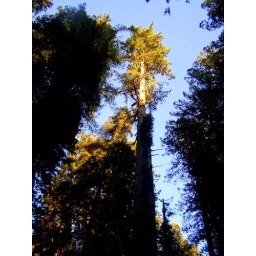
Under a big old sky | Out in a field of green